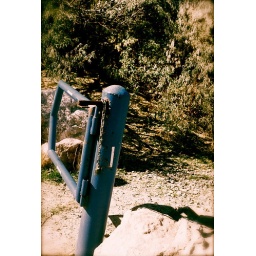
A blue pole by the river.